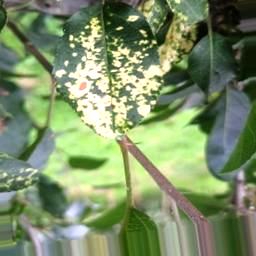
Label: Apple_Mosaic